Curing (food preservation)

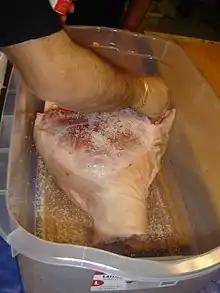
Sea salt being added to raw ham to make prosciutto

Curing is any of various food preservation and flavoring processes of foods such as meat, fish and vegetables, by the addition of salt, with the aim of drawing moisture out of the food by the process of osmosis. Because curing increases the solute concentration in the food and hence decreases its water potential, the food becomes inhospitable for the microbe growth that causes food spoilage. Curing can be traced back to antiquity, and was the primary method of preserving meat and fish until the late 19th century. Dehydration was the earliest form of food curing. Many curing processes also involve smoking, spicing, cooking, or the addition of combinations of sugar, nitrate, and nitrite.